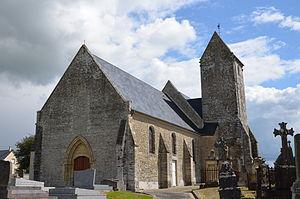
Église Notre-Dame de Rubercy.
Rubercy est une commune française, située dans le département du Calvados en région Normandie, peuplée de 171 habitants.